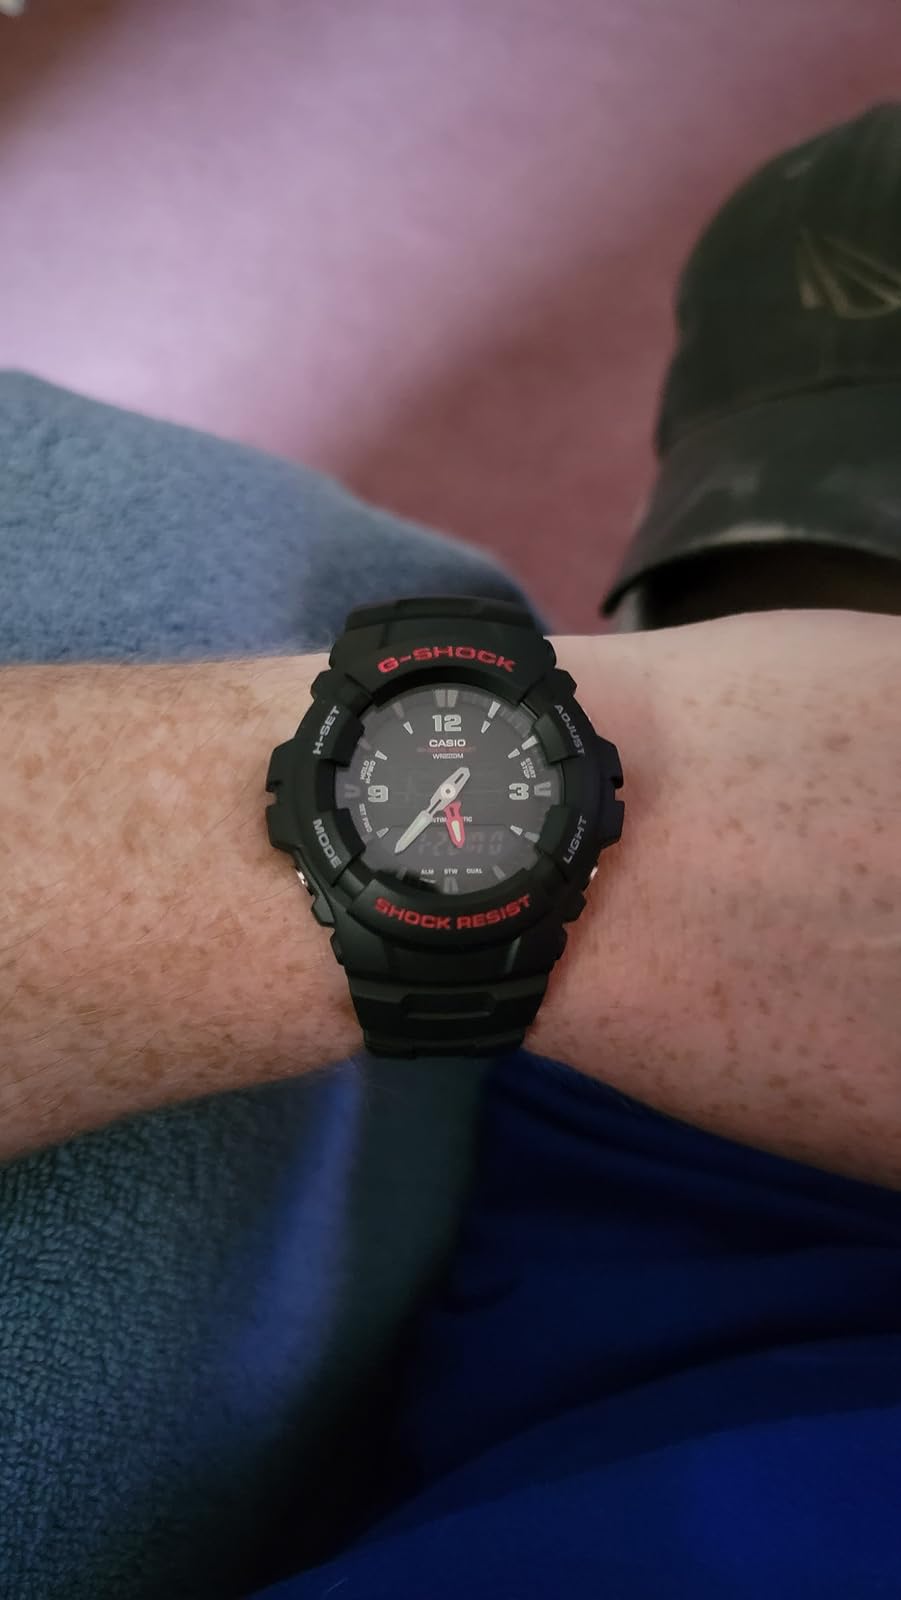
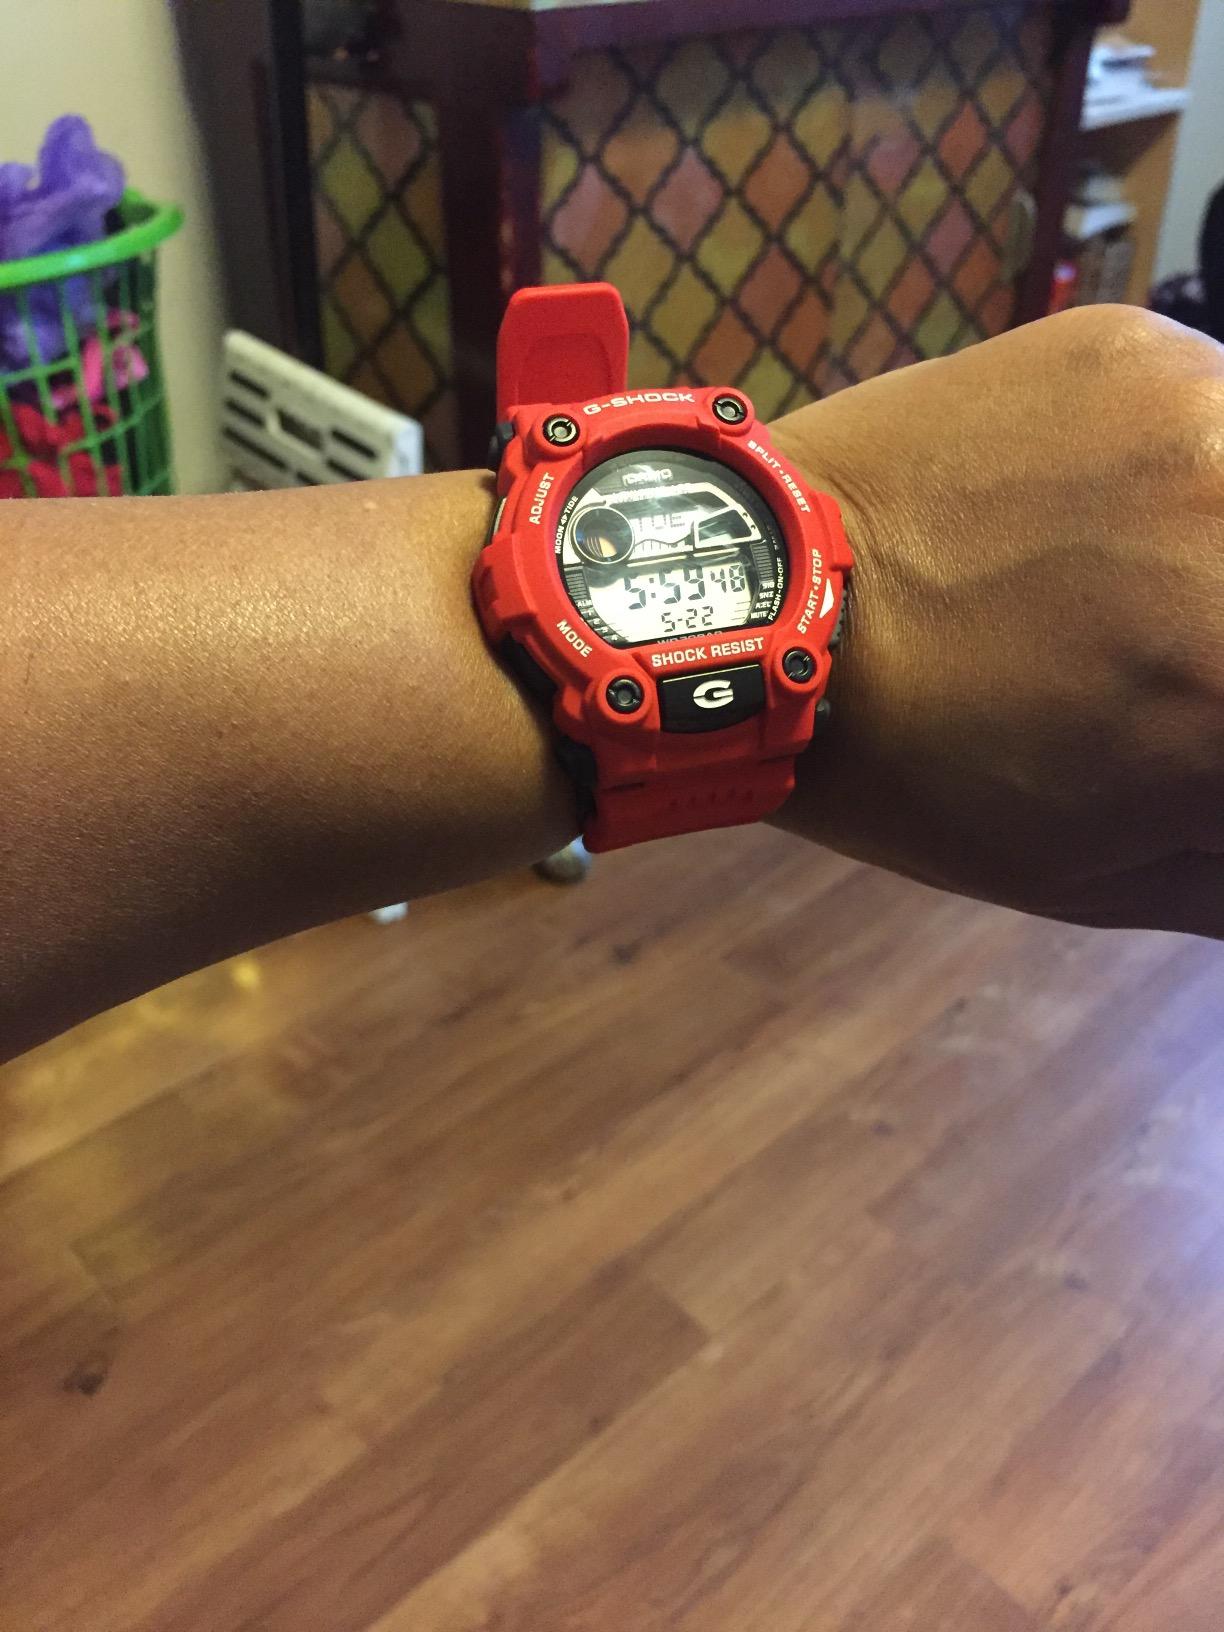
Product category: accessories_watch
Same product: no